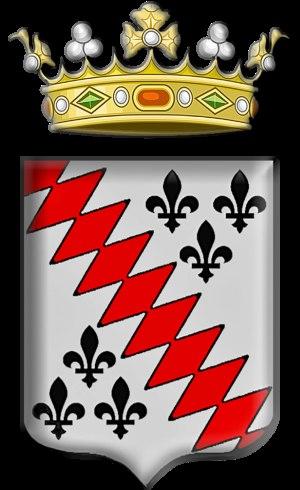
Le château de Landeronde est un château situé en Anjou à Bécon-les-Granits.
Le château de Lancheneil est un édifice situé à Nuillé-sur-Vicoin, dans la Mayenne angevine. Il est bâti sans doute vers 1516.